St. George's Parish Vestry House

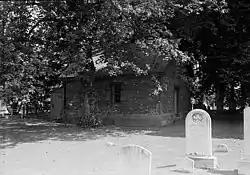
Spesutia Parish Vestry House in 1936

St. George's Parish Vestry House, also known as Spesutia Vestry House, is a historic Episcopal vestry house located at Perryman, Harford County, Maryland. It is a small structure of Flemish bond brick construction dating to about 1766.